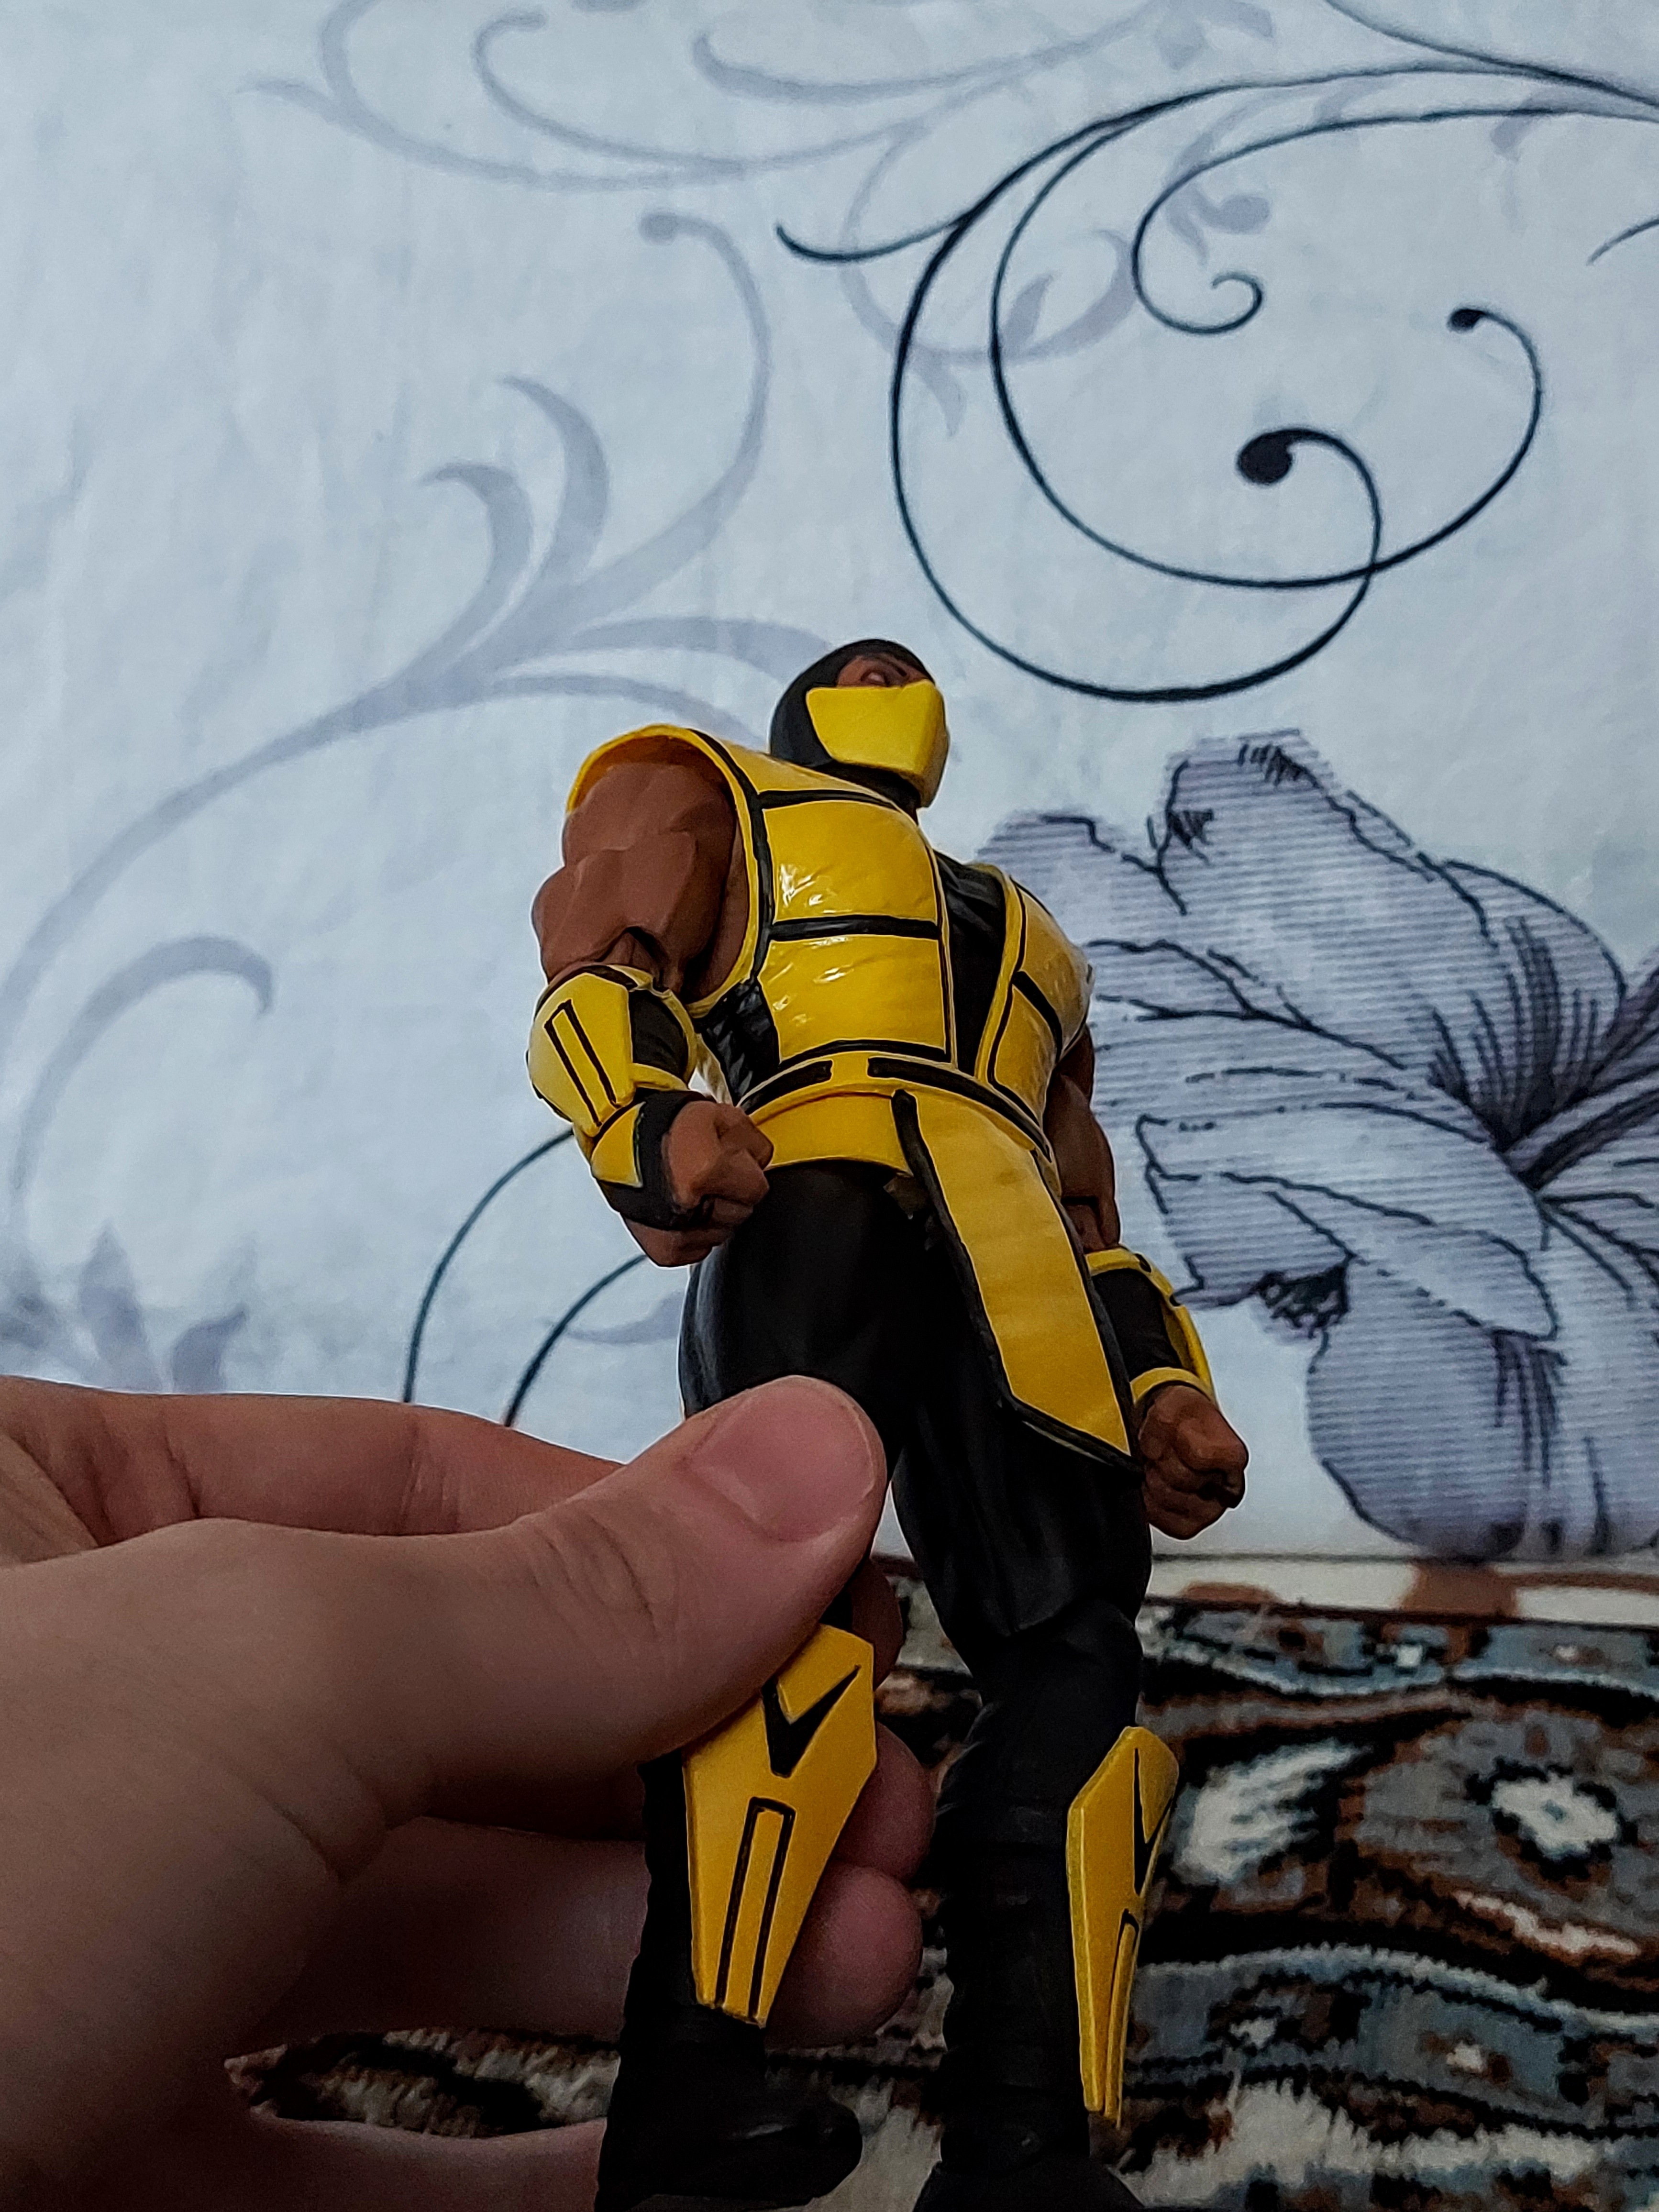
scorpion, storm, collectibles, hand, human body, organism, gesture, cartoon, arthropod, finger, insect, art, happy, fun, fictional character, personal protective equipment, thumb, illustration, People in nature, pest, drawing, fiction, selfie, Animated cartoon, animation, recreation, visual arts, backpack, painting, adventure, robot, comics, helmet